Middlesex (novel)

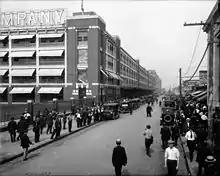
"Middlesex" sets up its characters to toil through history: Lefty Stephanides's first job in the United States is at Ford Motor Company (as pictured in the 1920s).

The "Kirkus Reviews" described "Middlesex" as a "virtuosic combination of elegy, sociohistorical study, and picaresque adventure", and Adam Begley in the "New York Observer" called it "a hybrid form, epic crossed with history, romance, comedy, tragedy." Other reviews also categorized the book under various genres. Covering the lives of three generations of the Stephanides family, "Middlesex" is considered a family saga by novelist Geraldine Bedell. The book is more than a mere family saga, according to Samuel Cohen in his paper for "Twentieth Century Literature"; it depicts the Stephanides' trials and tribulations through historical events. Cohen is not convinced by Eugenides' declaration that "Middlesex" was not conceived as a historical novel; he said the novel satisfied much of the criterion for the genre. Cal, narrating his story in 2002, describes events from the early 1920s to the mid-1970s. According to Cohen, the difference in timeframes, at least 25 years apart, "establishes that the novel is set safely in the past".